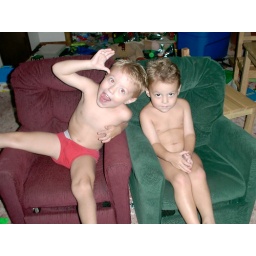
boys in chairs